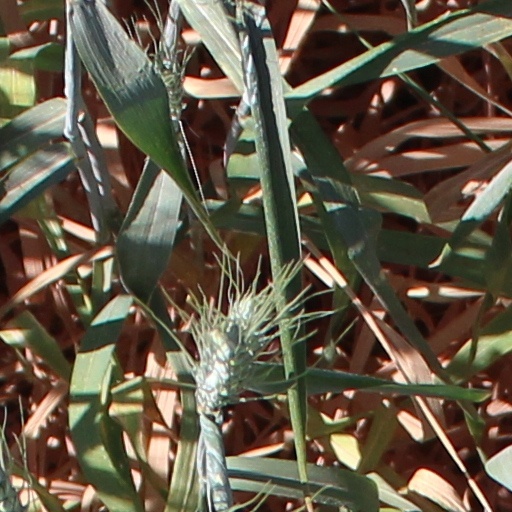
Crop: wheat